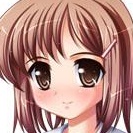
Portrait style: Anime Portrait